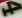
Number: 4